Guardian: The Lonely and Great God

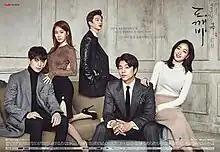
Promotional poster

Guardian : The Lonely and Great God is a South Korean television series starring Gong Yoo in the title role, alongside Kim Go-eun, Lee Dong-wook, Yoo In-na, and Yook Sung-jae. Written by Kim Eun-sook, the series aired on tvN from December 2, 2016, to January 21, 2017.